Pat Buchanan 2000 presidential campaign

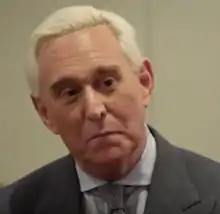
Republican consultant Roger Stone first suggested that Buchanan leave the Republican Party to seek the Reform nomination.

In 1992, Pat Buchanan mounted his first presidential campaign, challenging incumbent president George H. W. Bush for the Republican nomination. Buchanan campaigned as a more—conservative alternative to Bush, and although he did not win any primary contests, he received 37 percent of the vote in the New Hampshire primary and ultimately received a speaking slot at the 1992 Republican National Convention, where he delivered his famous "culture wars" speech. His surprisingly strong showing in the primary was regarded as foreshadowing Bush's electoral troubles which would culminate in his losing the general election to Bill Clinton. In 1996, Buchanan again sought the Republican presidential nomination, in total receiving 21 percent of the primary vote and winning four contests (in addition to placing a close second in the Iowa caucuses), but losing the nomination to Bob Dole.